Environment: real
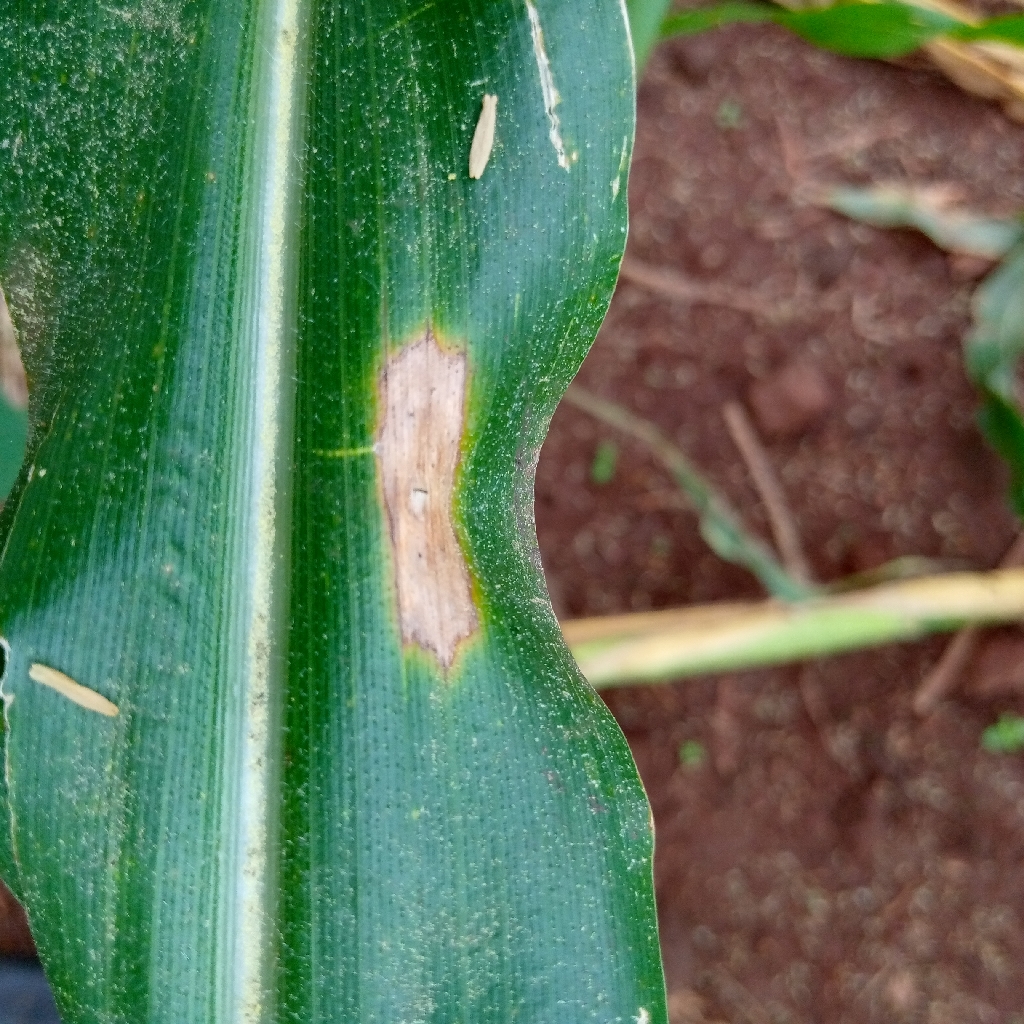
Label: northern_corn_leaf_blight